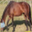
Label: horse